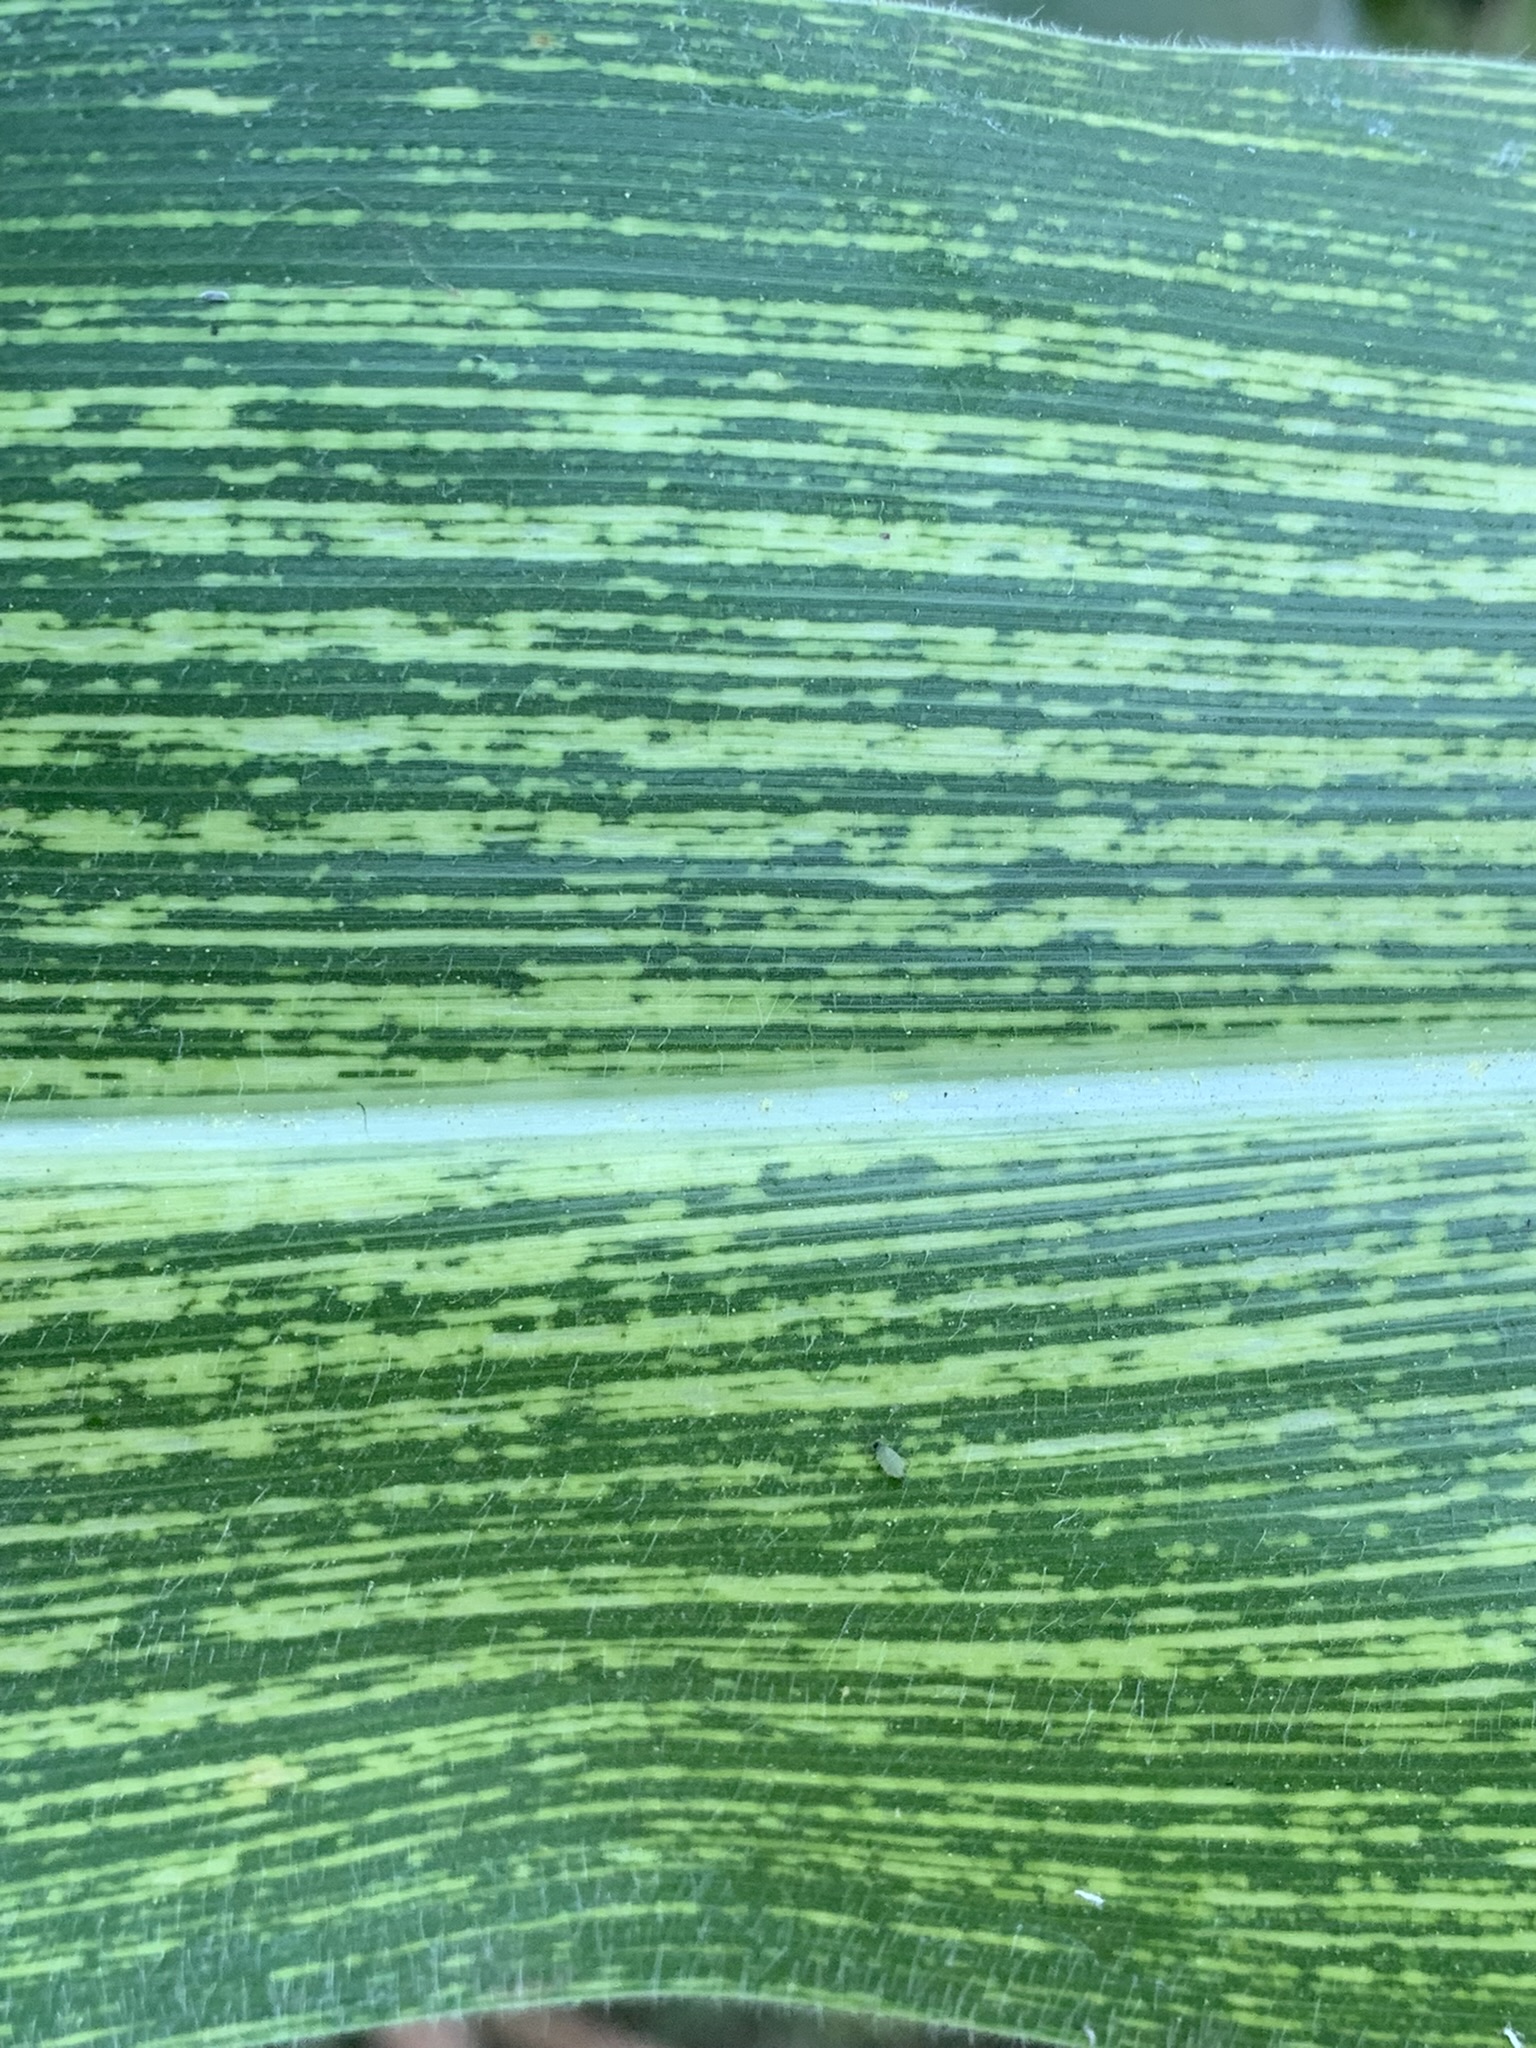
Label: MSV